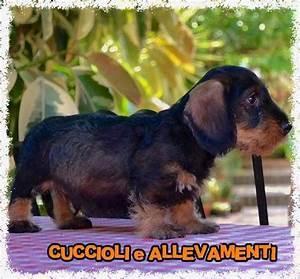
dog